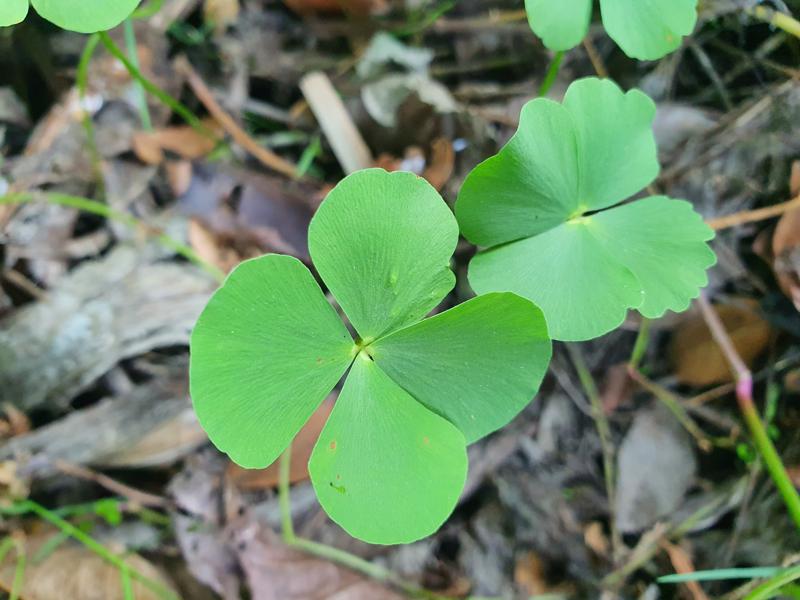
Weed species: Marsilea minuta